Sutton–Taylor feud

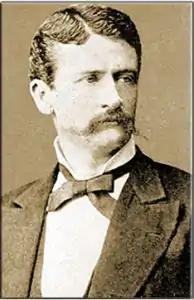
In late 1876, Texas Ranger, Capt. Jesse Lee Hall, lead his command to Cuero, Texas, and ended the feud

On December 30, 1873, a Taylor supporter, Wiley W. Pridgen, was shot and killed at Thomastown station.